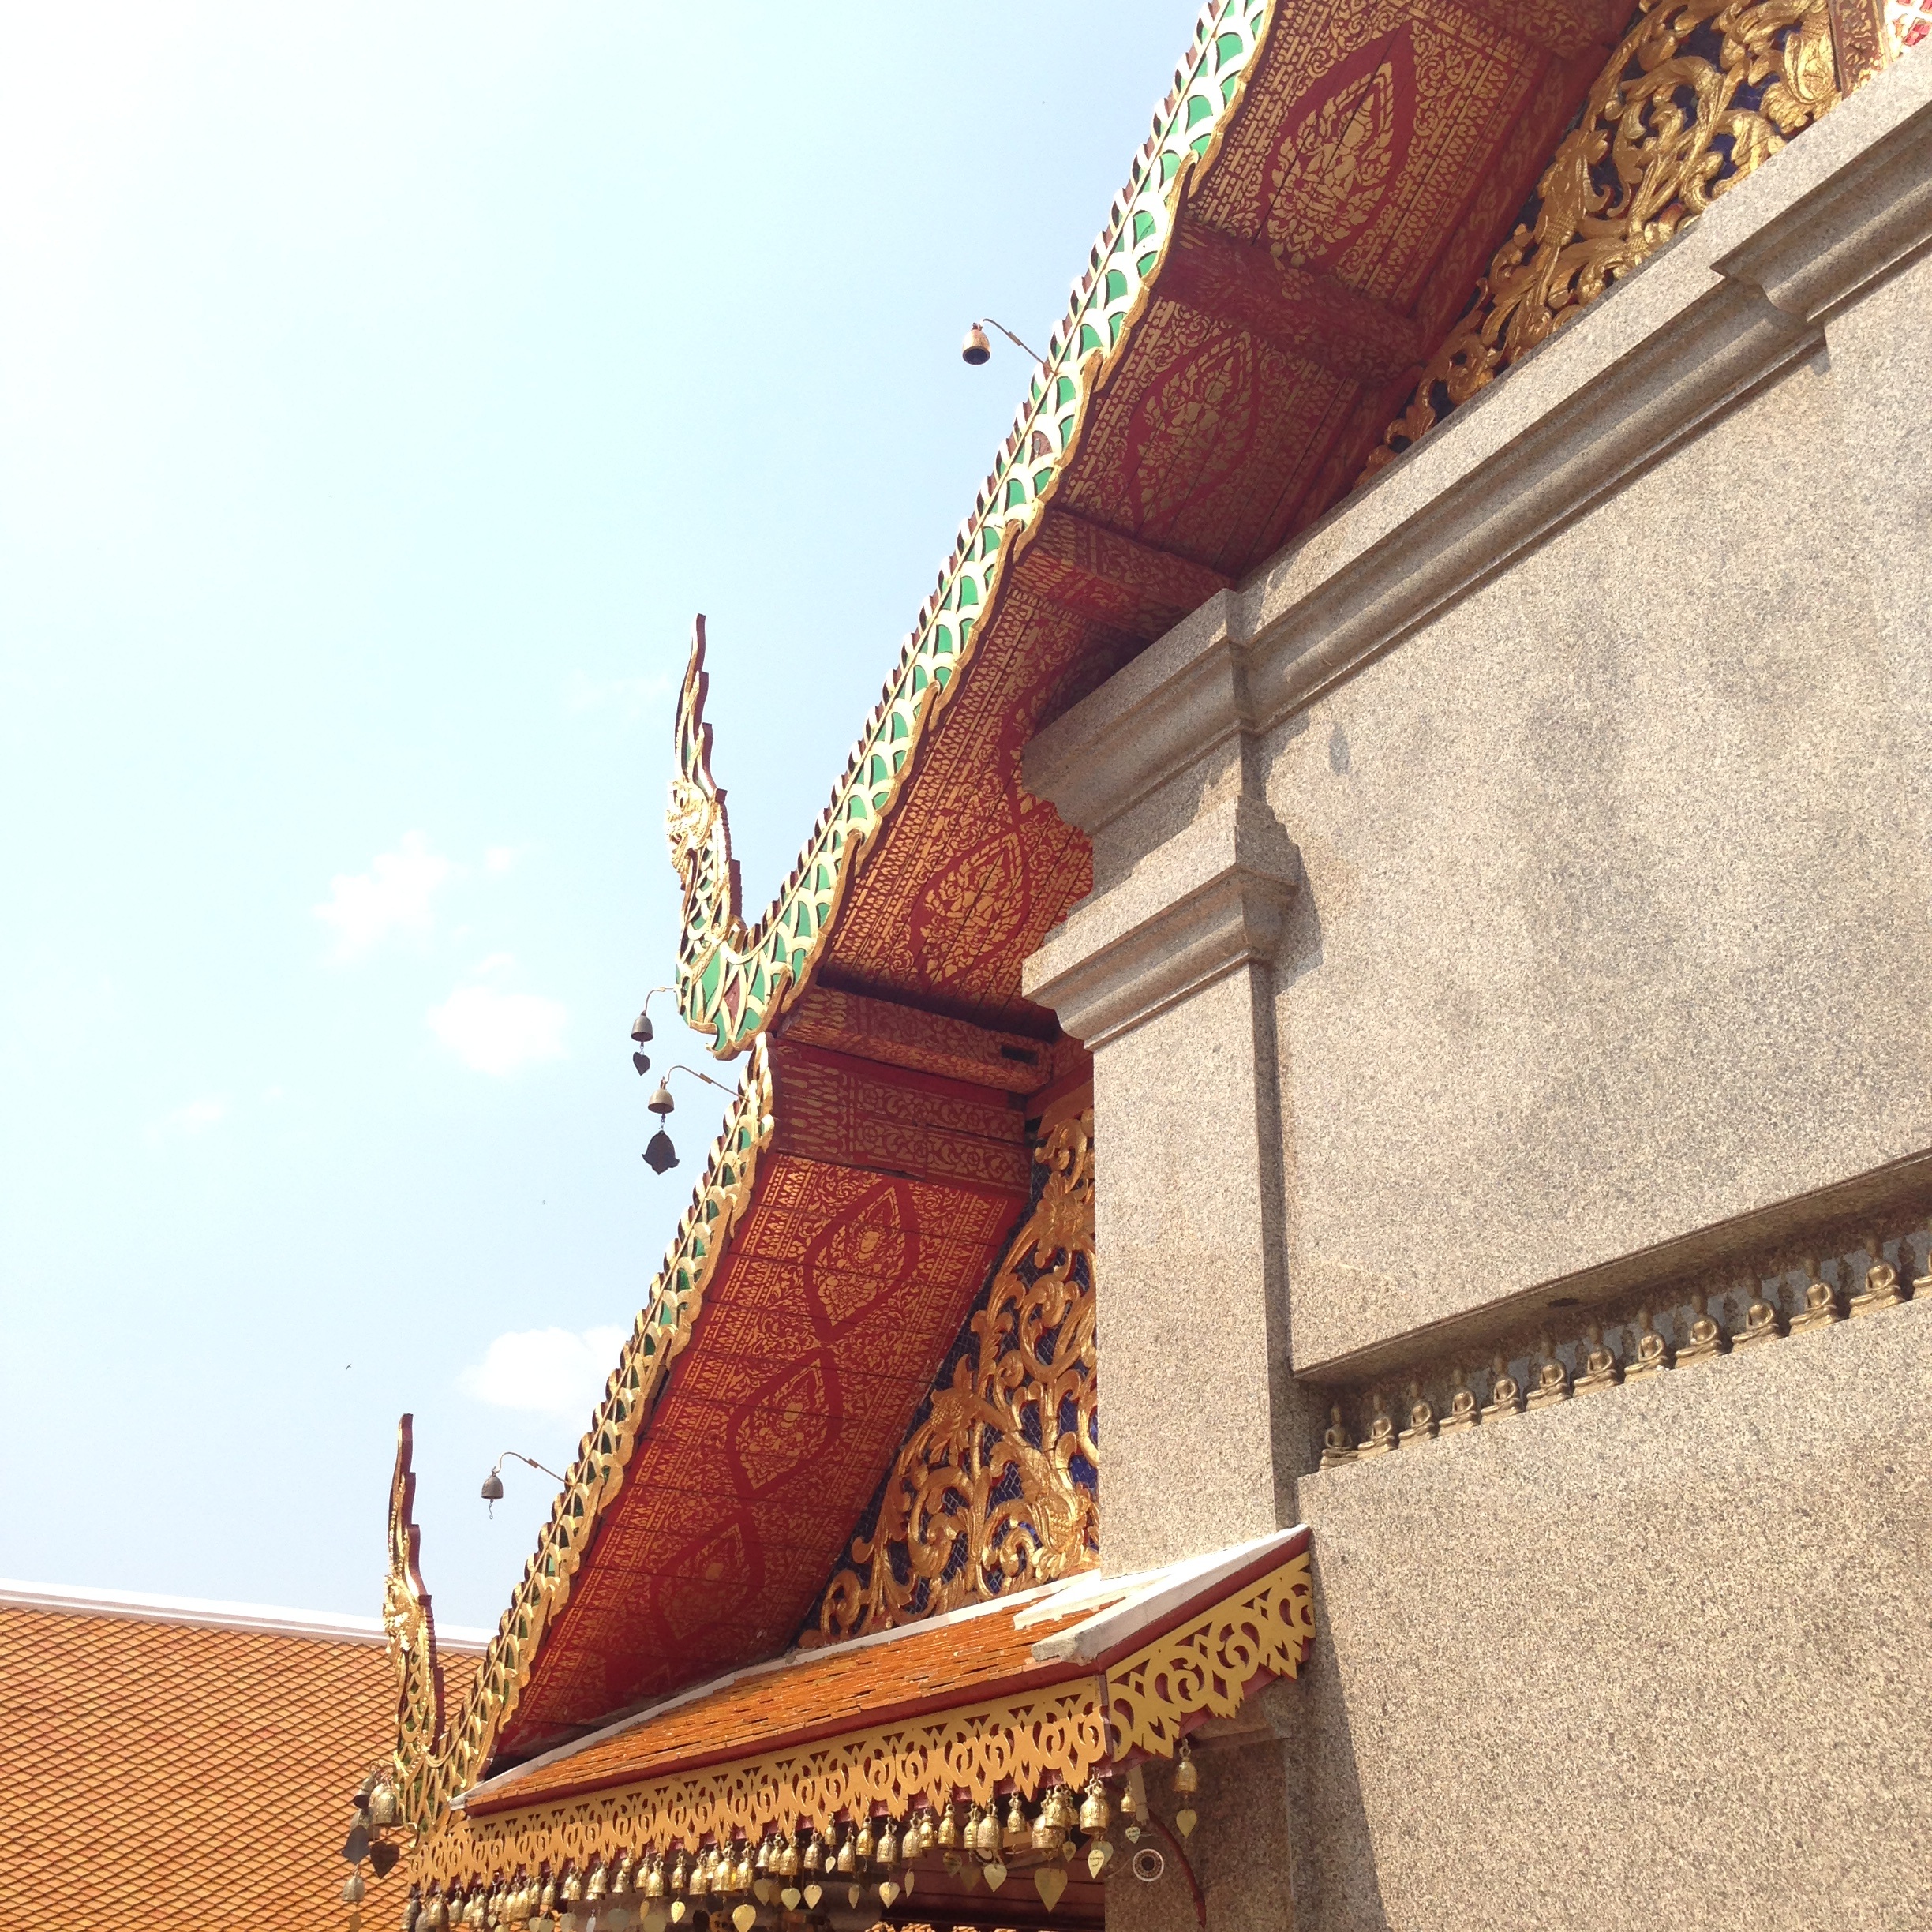
wat, temple, place of worship